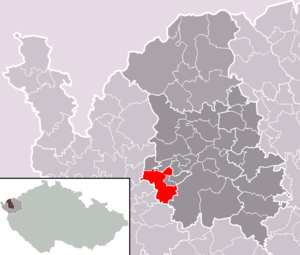
Kynšperk nad Ohří est une ville du district de Sokolov, dans la région de Karlovy Vary, en République tchèque. Sa population s'élevait à 4 789 habitants en 2019.